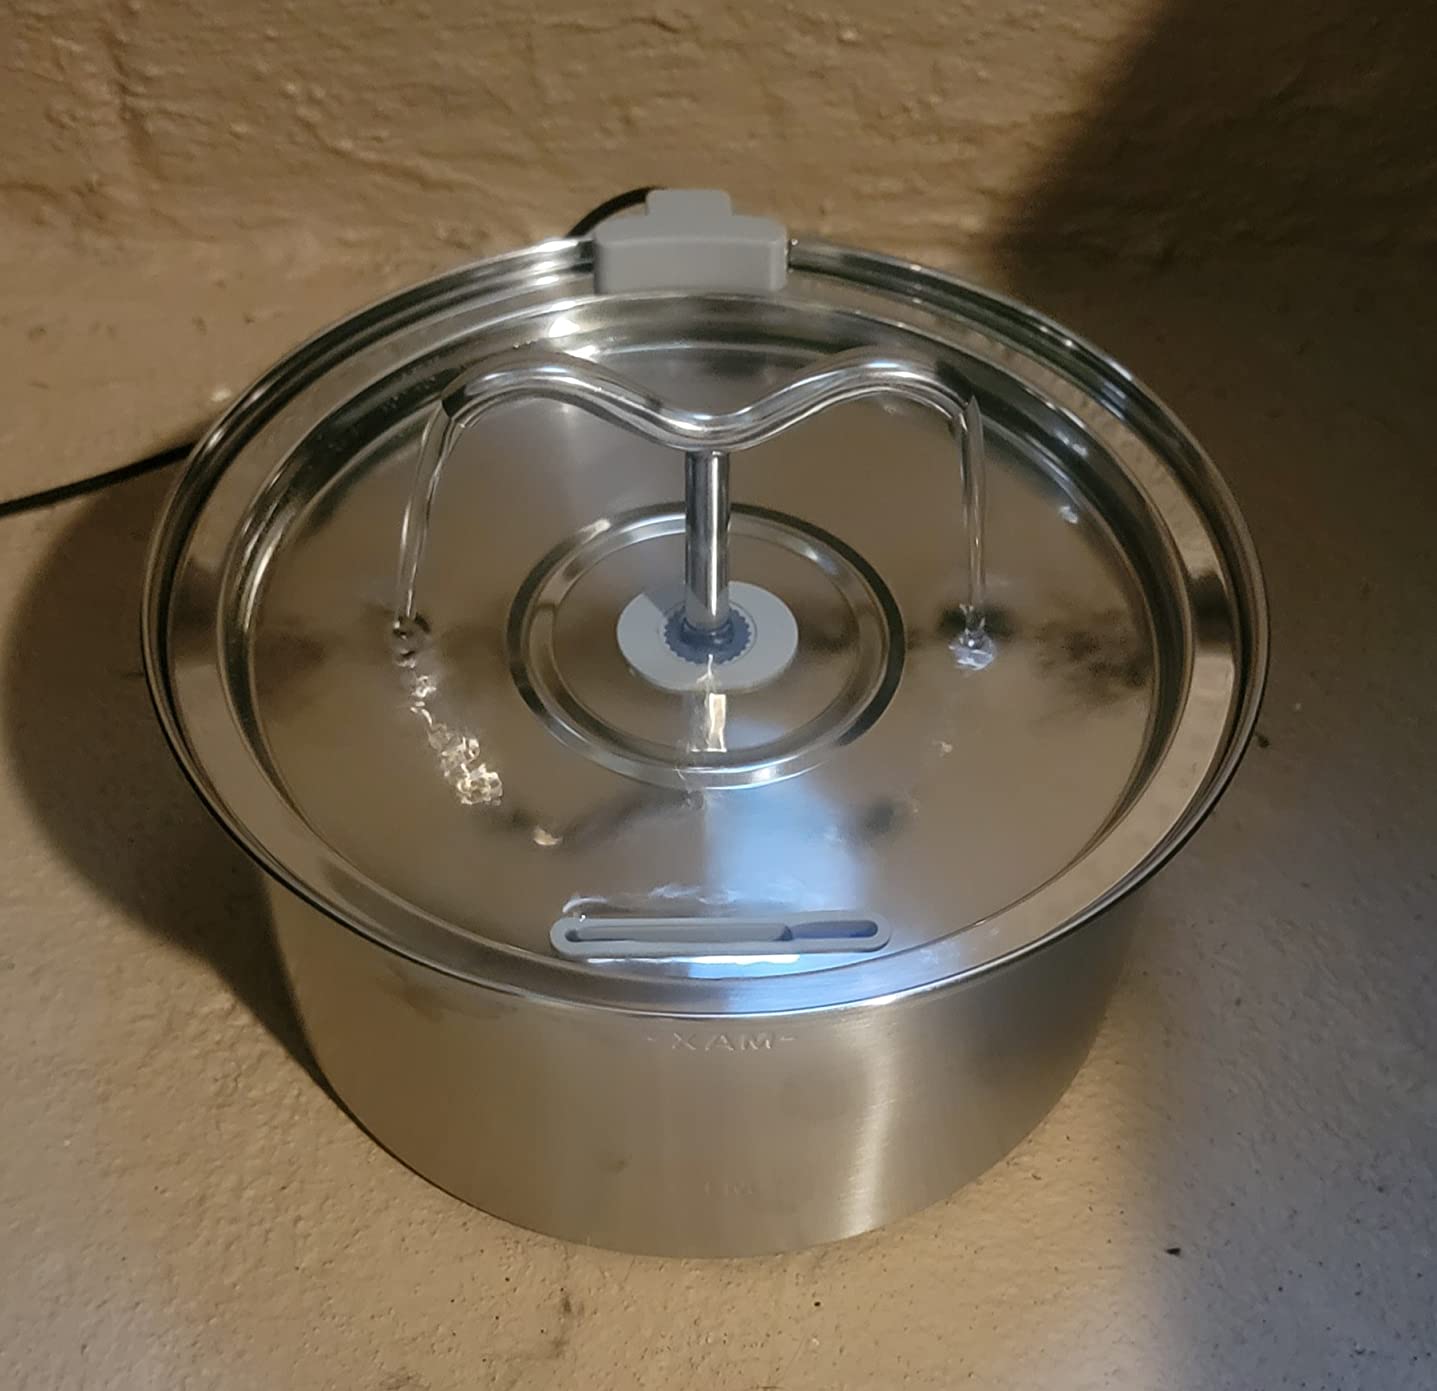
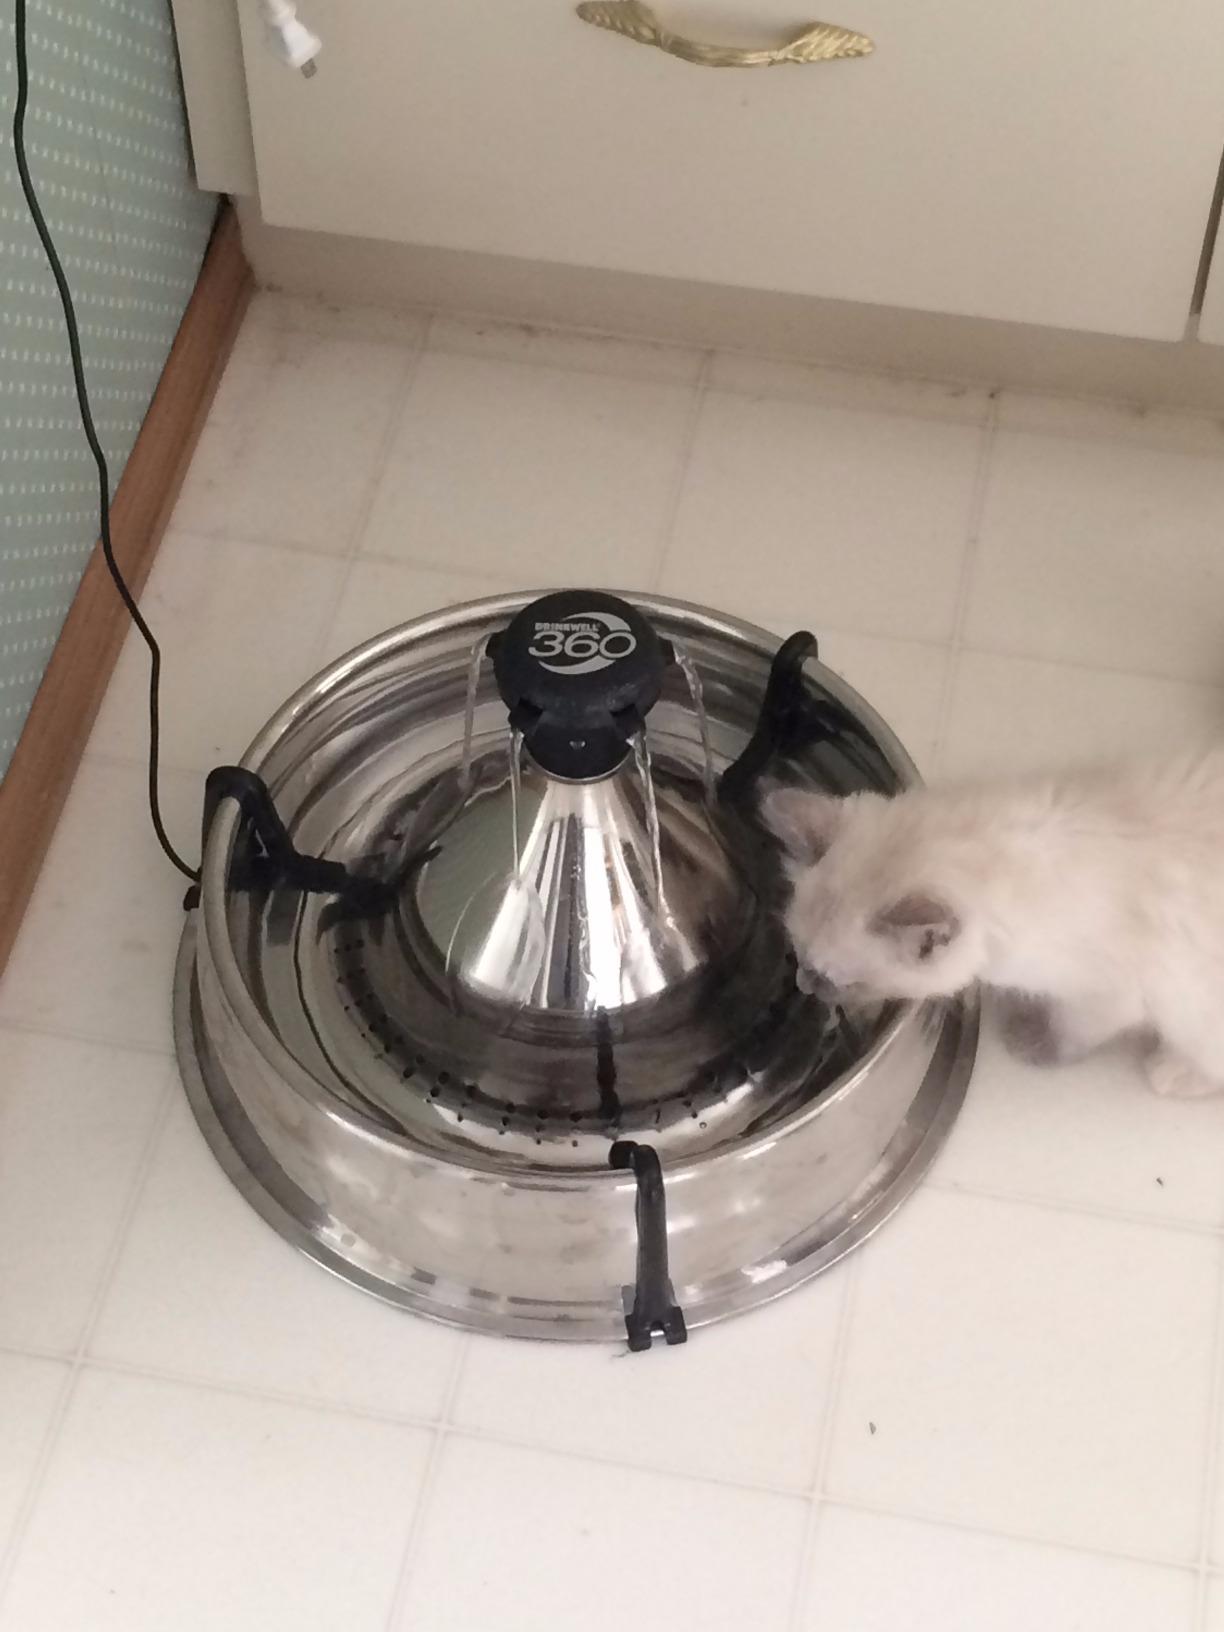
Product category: items_bowl
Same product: no